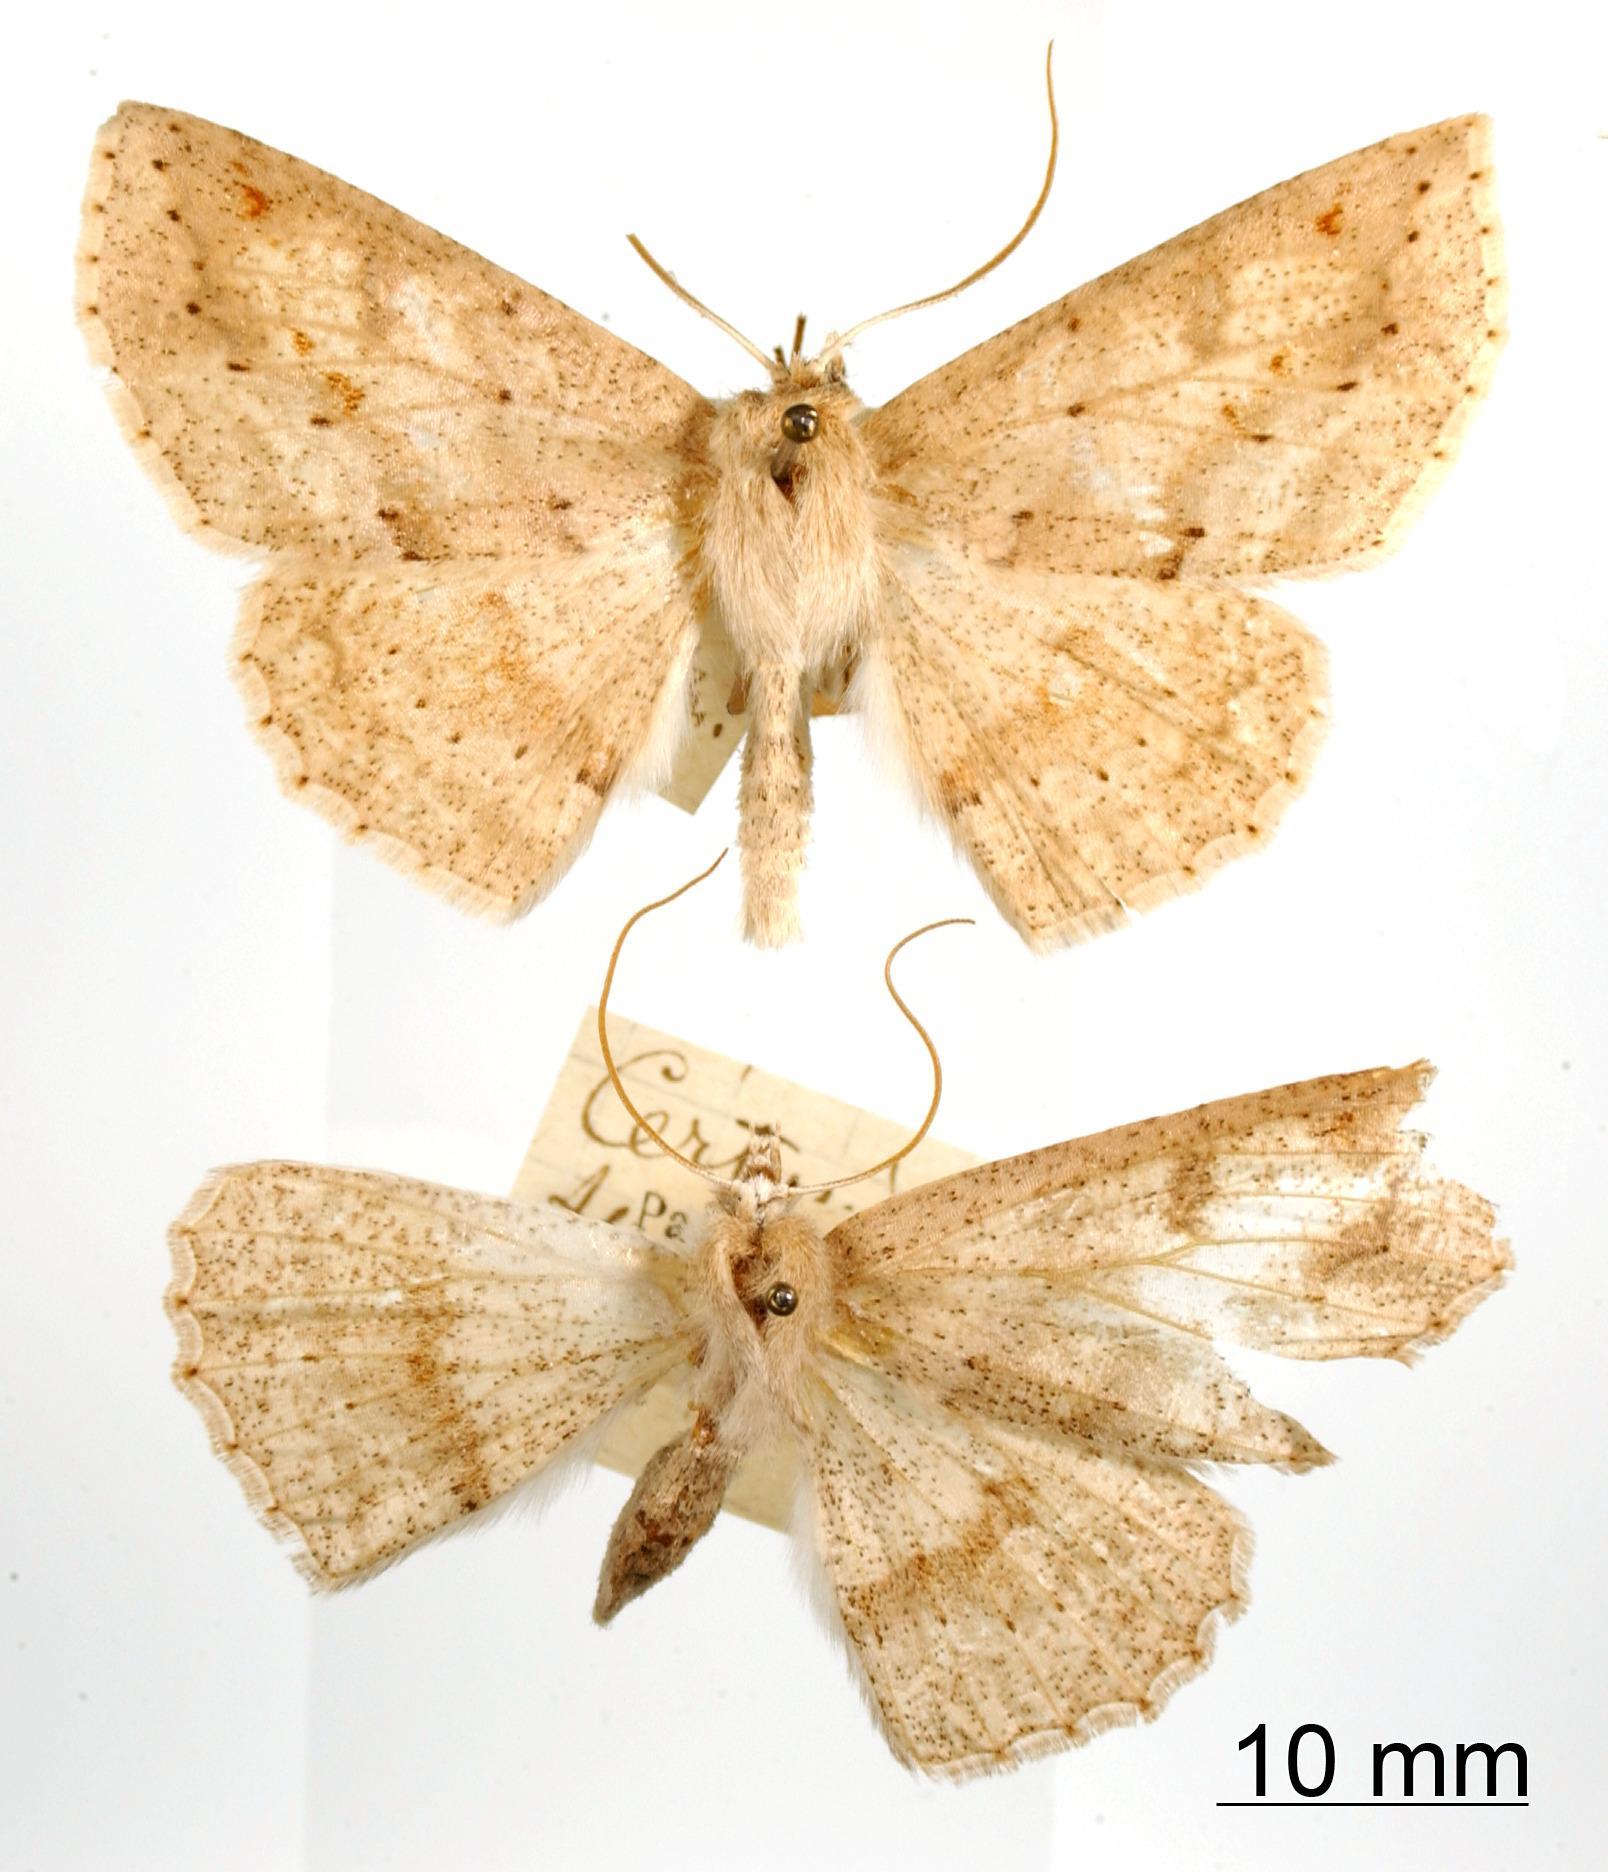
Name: Certima subfulvata
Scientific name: Certima subfulvata Dognin, 1911
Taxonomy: Animalia, Arthropoda, Insecta, Lepidoptera, Geometridae, Ennominae
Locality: Yuntas pres Cali, Colombia; Paramo del Quindiu, Colombia, Colombia